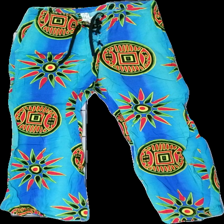
View: front
Type: Trousers
Category: Ladies
Brand: Not in the list
Brand text on label: Phuen noo rayon
Colors: Blue, Red, Black, Multicolor
Material: 100% viscose
Pattern: Other
Cut: Regular
Size: L
Season: All
Stains: Minor
Price range: <50
Recommended usage: Export